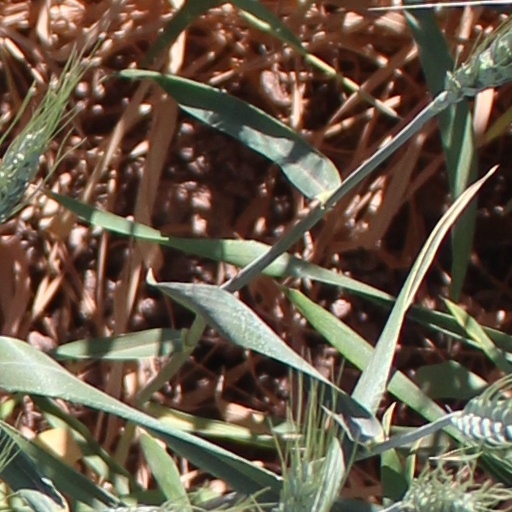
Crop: wheat